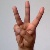
The image shows a hand gesture representing the letter 'W' in Indian Sign Language.